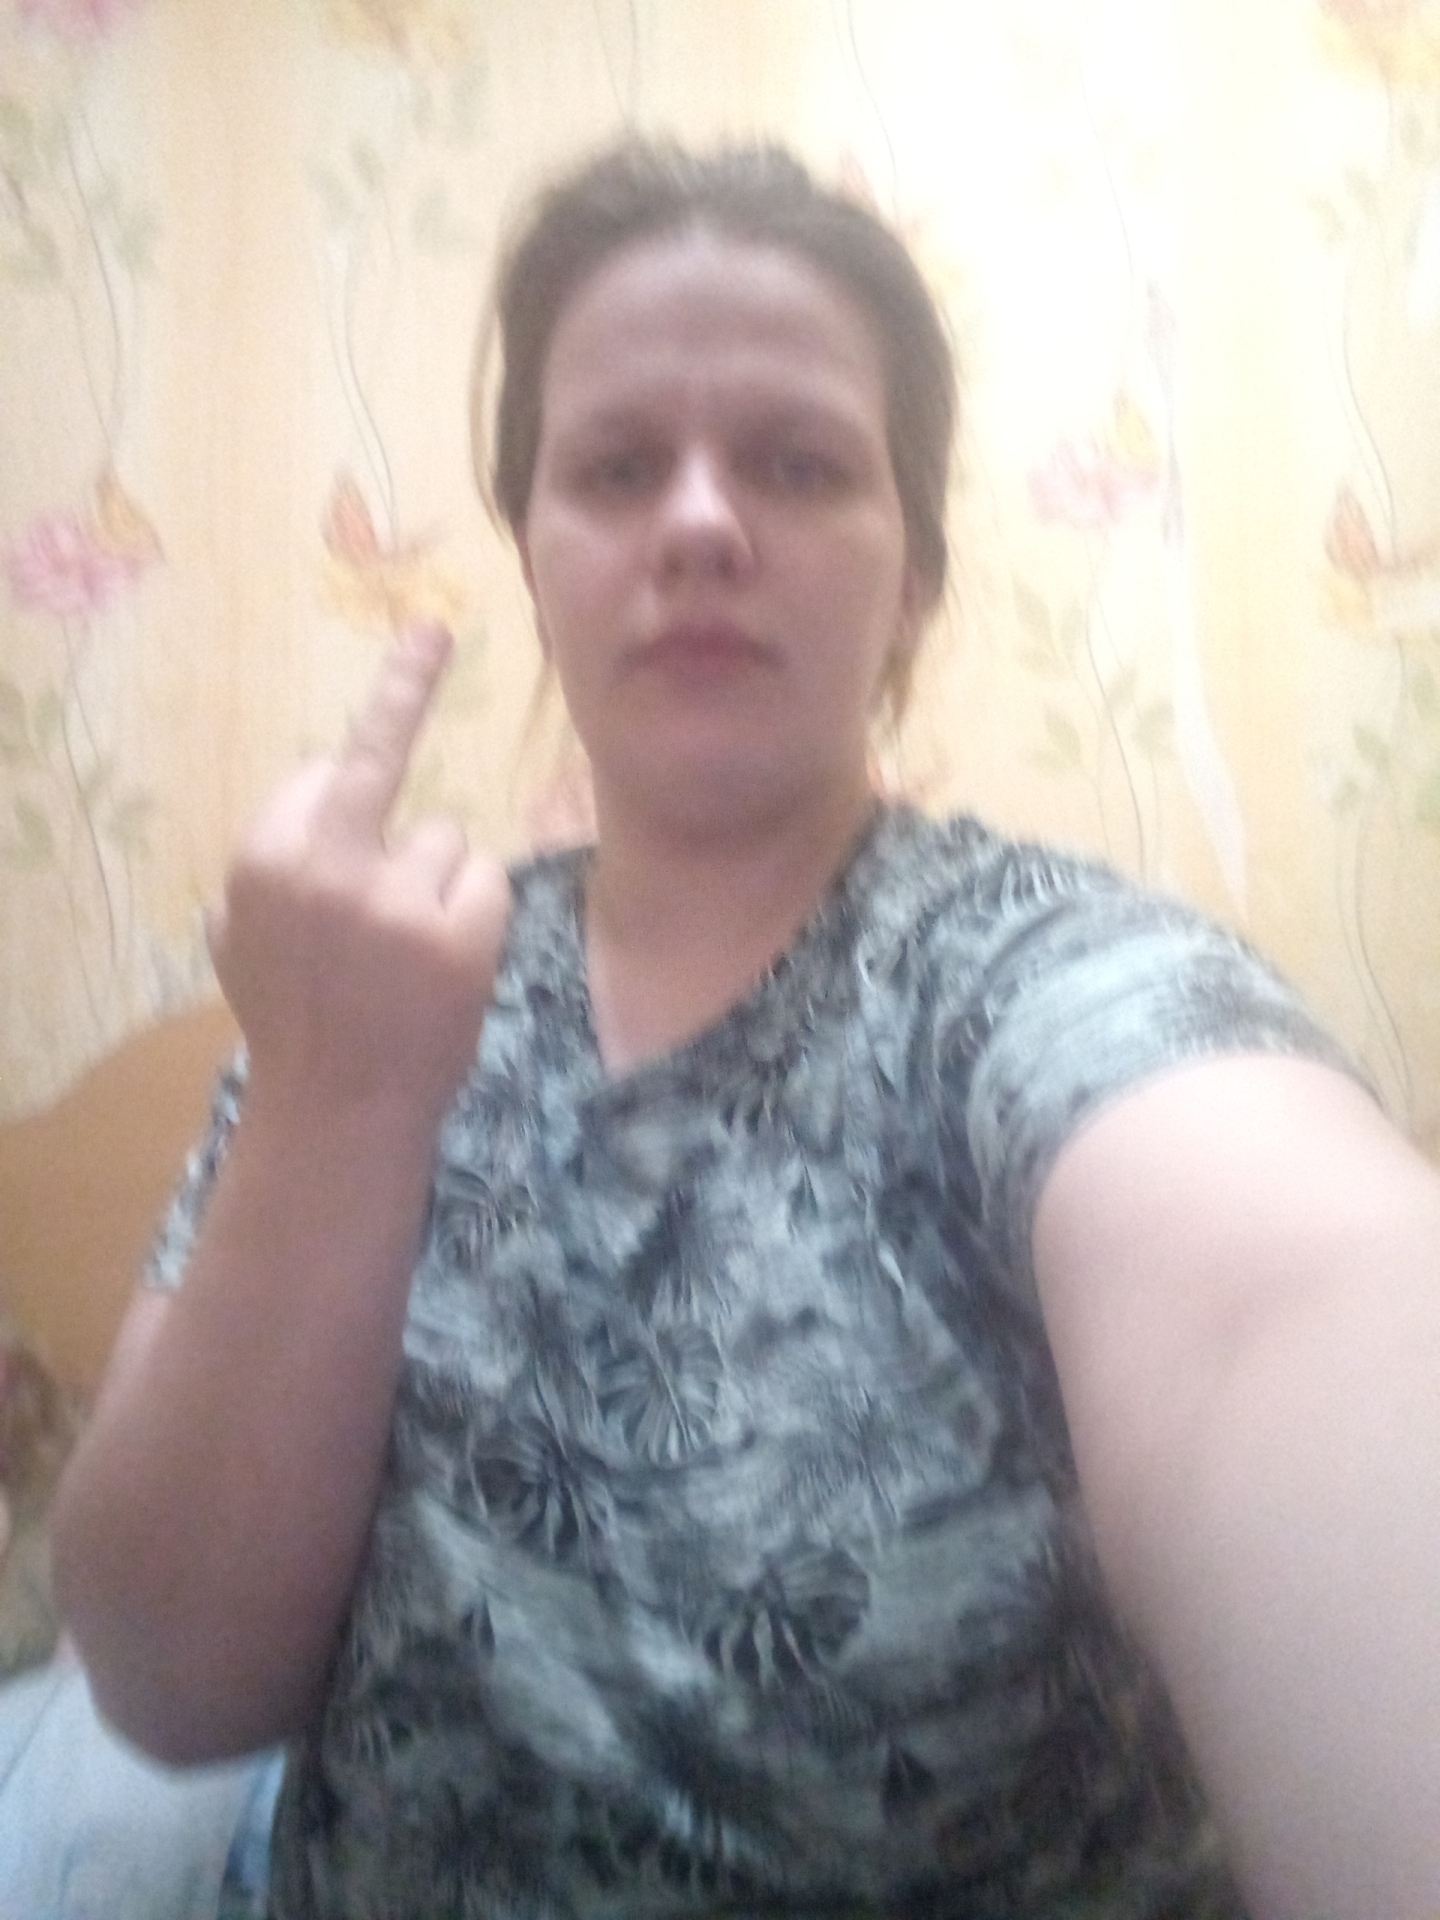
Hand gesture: middle_finger